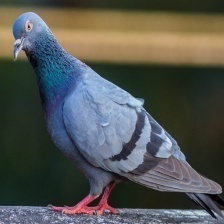
Species: ROCK DOVE
Scientific name: COLUMBA LIVIA